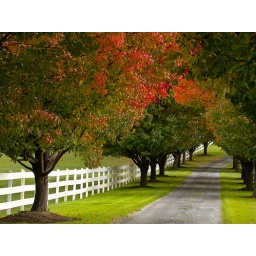
the colors of Fall in NC - horse field fencing & bradford pear